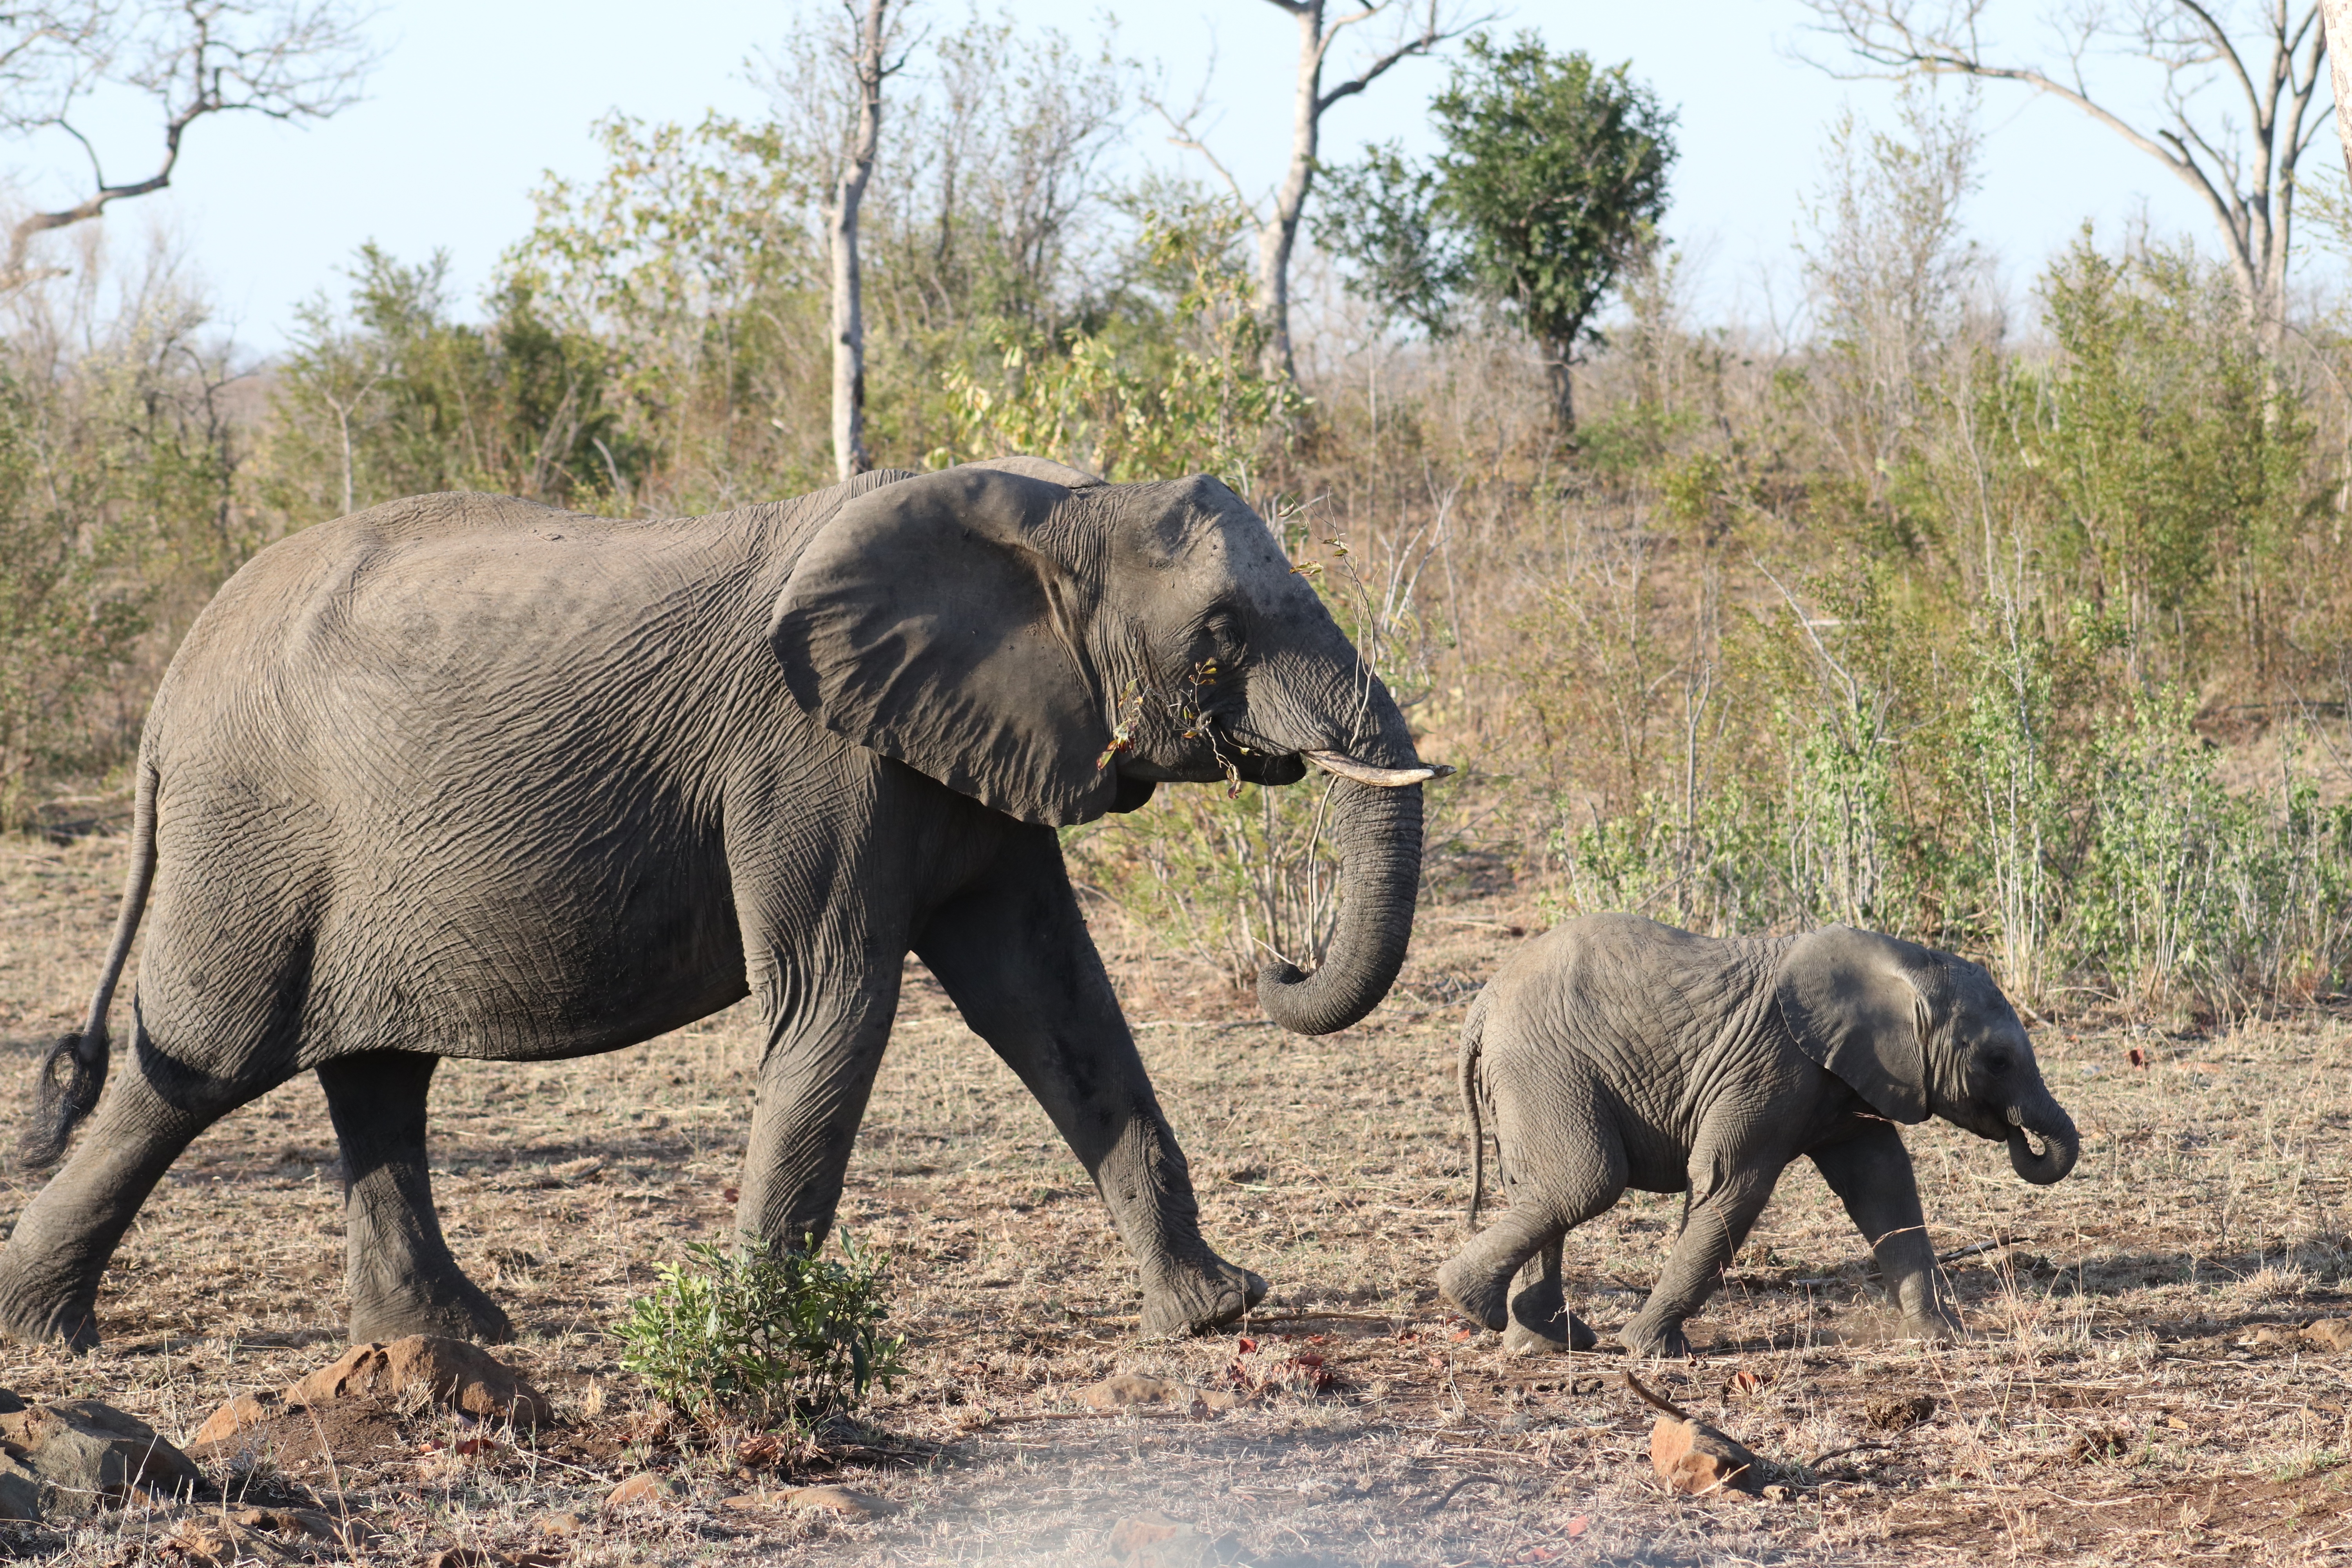
adventure, wildlife, africa, mammal, baby, fauna, savanna, elephant, wild life, savannah, mother, safari, indian elephant, african elephant, elephants and mammoths